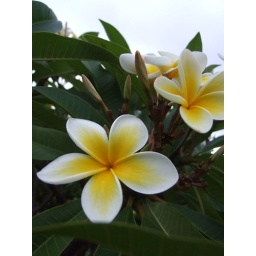
yellow frangipani flowers against blue sky